The Apostle (novel)

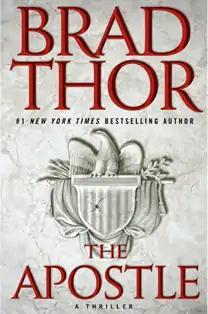
The First Edition cover of The Apostle

The Apostle is a spy thriller novel written by "New York Times" Bestselling author Brad Thor. "The Apostle" is the eighth book in the Scot Harvath series.